Parliament of the Brussels-Capital Region

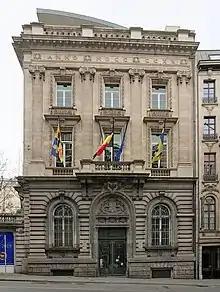
The Parliament occupies the Hôtel de Limminghe on the /, Brussels

The Brussels Parliament role mainly consists in controlling the government of the Brussels-Capital Region, approving the budget and creating and passing legislation in regional matters, known as ordinances, which are legally binding. One of its first tasks after the Parliament is renewed is appointing five ministers and three regional secretaries of state, who together form the cabinet of the Brussels-Capital Region.